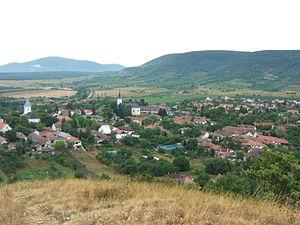
Erdőbénye est un village et une commune du comitat de Borsod-Abaúj-Zemplén en Hongrie.